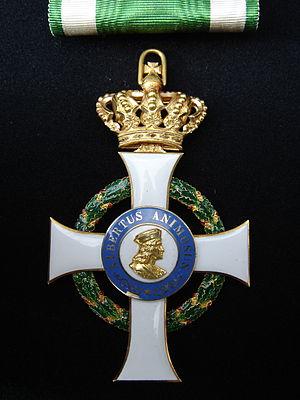
ORDRE d'ALBERT LE VALEUREUX - Fondé par le Roi Frédéric-Auguste II le 31 décembre 1850. Supplément des statuts le 9 décembre 1870, en 1883 et en 1890 (recto).
José Joaquim de Paiva Cabral Couceiro est un général-ingénieur de l'armée portugaise. Il fut l'auteur de divers projets de bâtiments publics, entre autres celui de l'École médico-chirurgicale de Lisbonne, aujourd'hui le siège de la Faculdade de Ciências Médicas de la nouvelle université de Lisbonne, Campo de Santana, à Lisbonne.